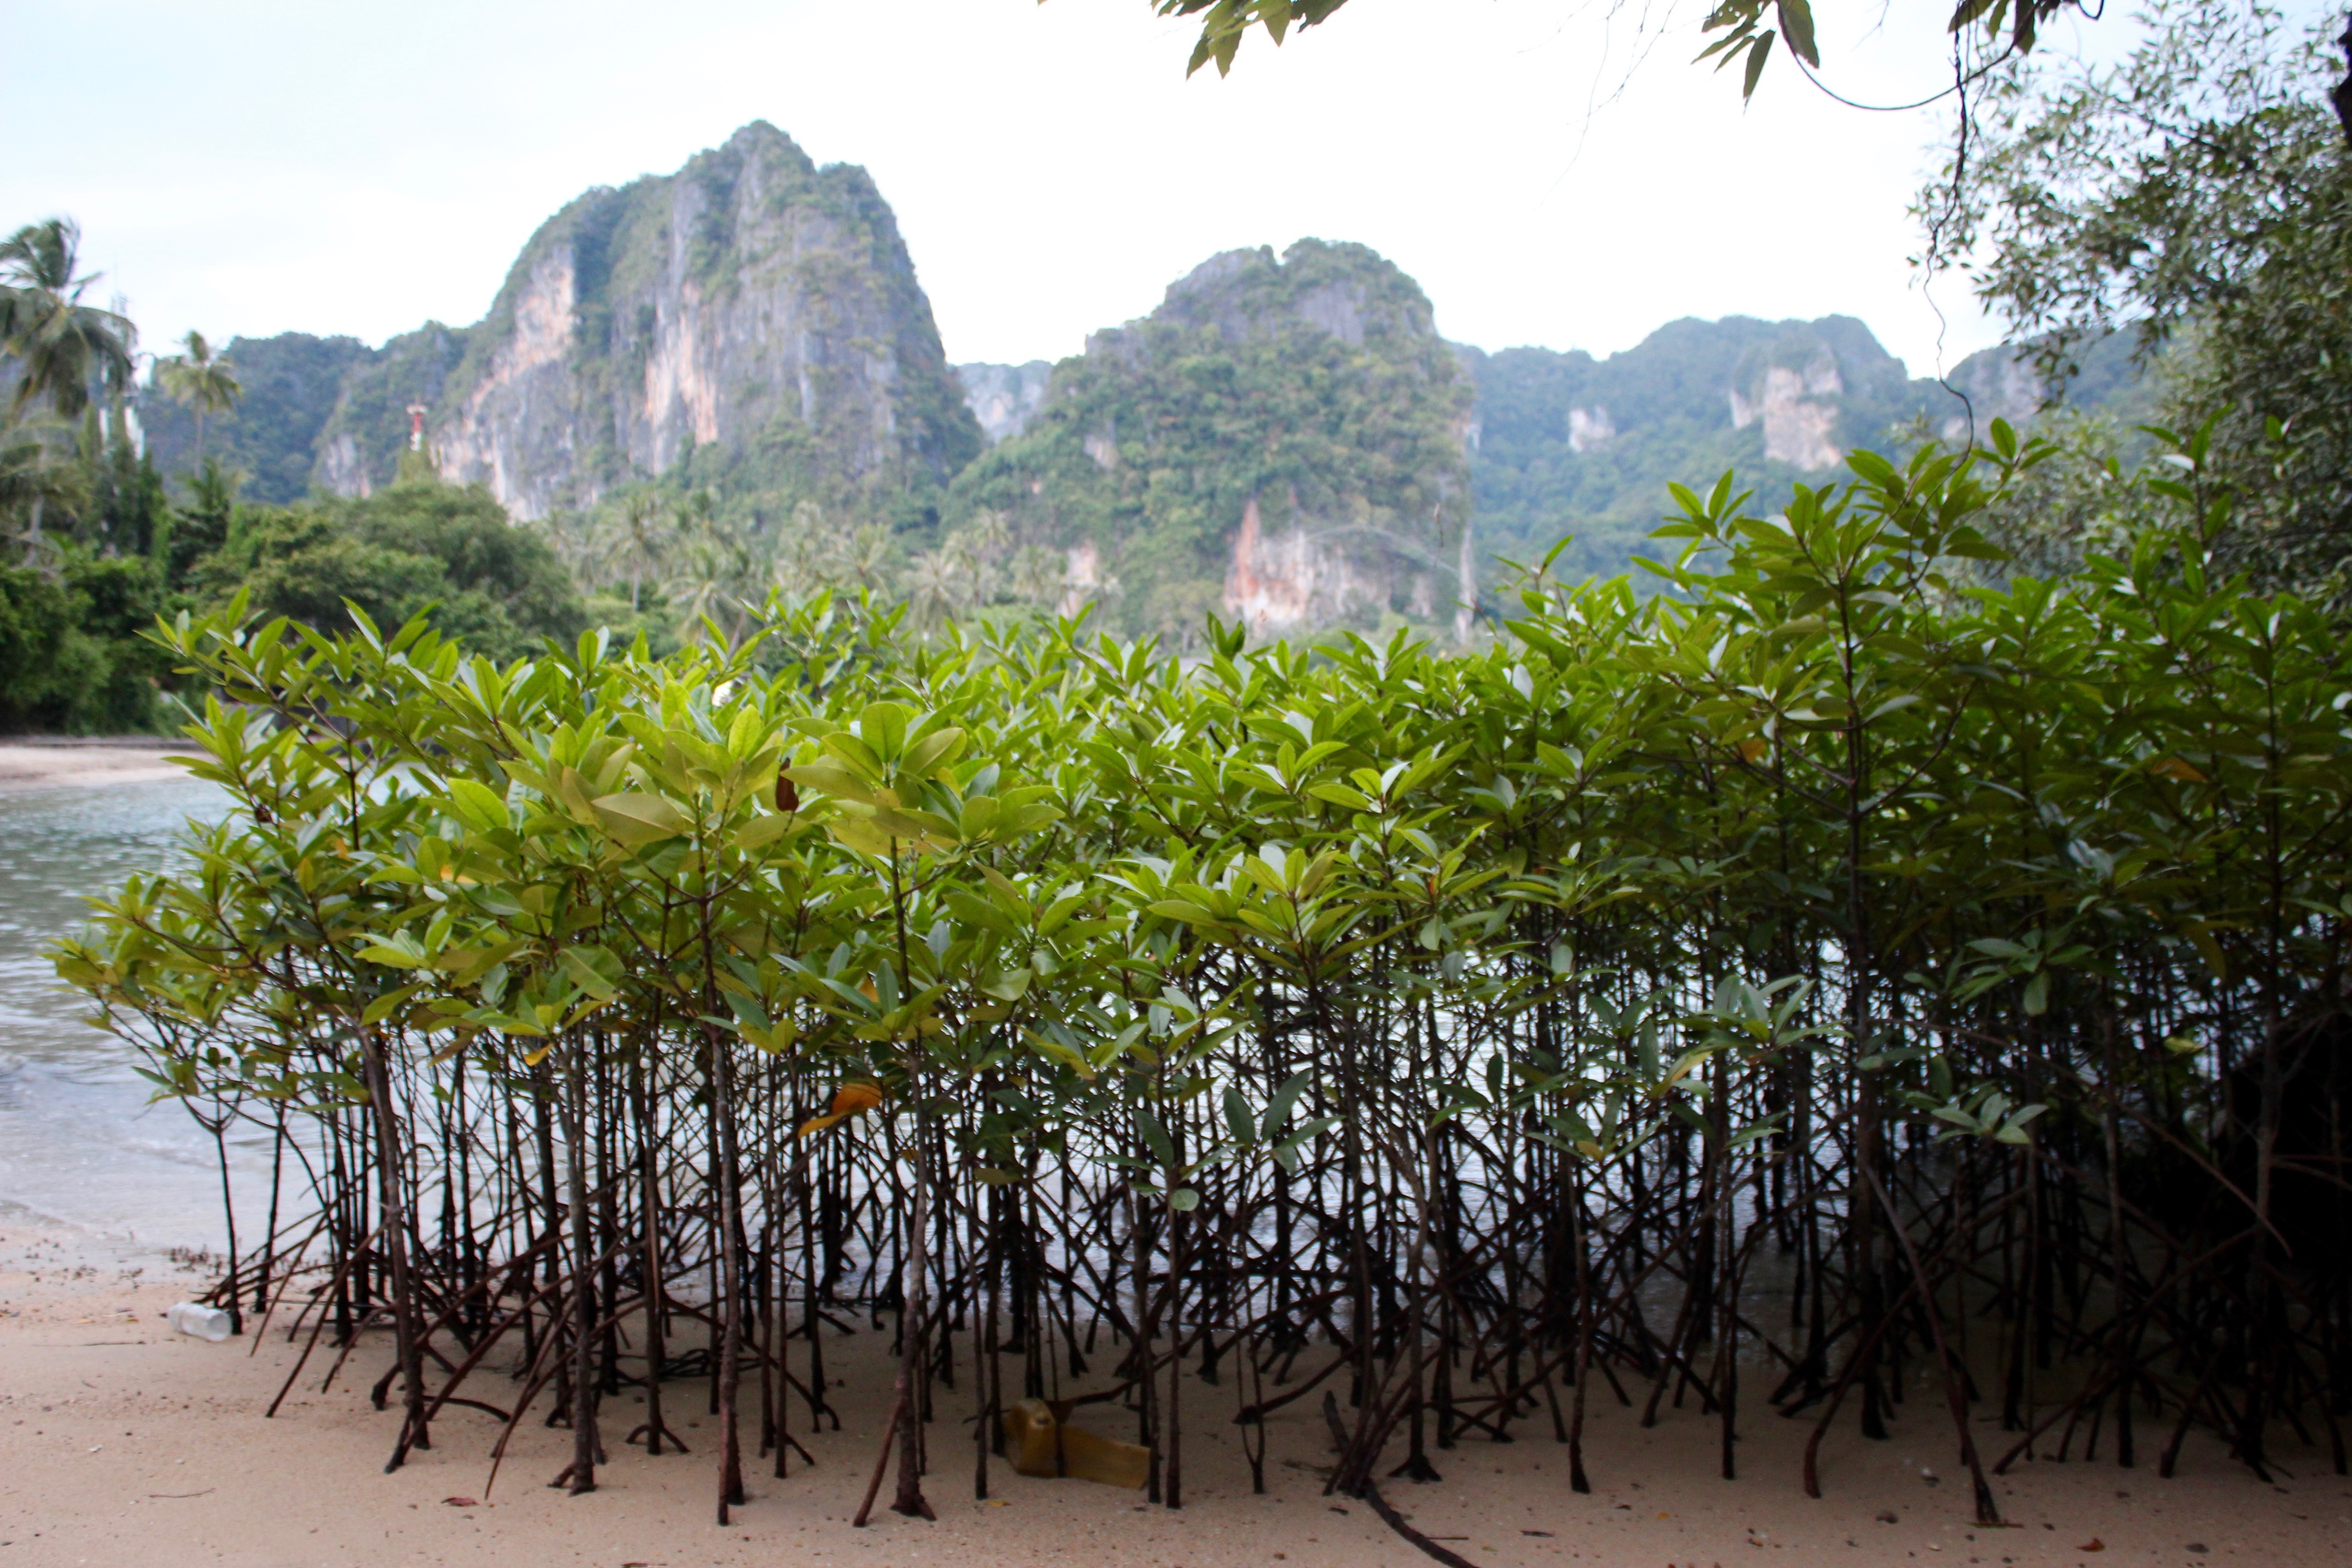
landscape, tree, water, nature, swamp, flower, lake, jungle, botany, agriculture, flora, trees, vegetation, shrubs, plantation, ecosystem, mangroves, natural environment, arecales